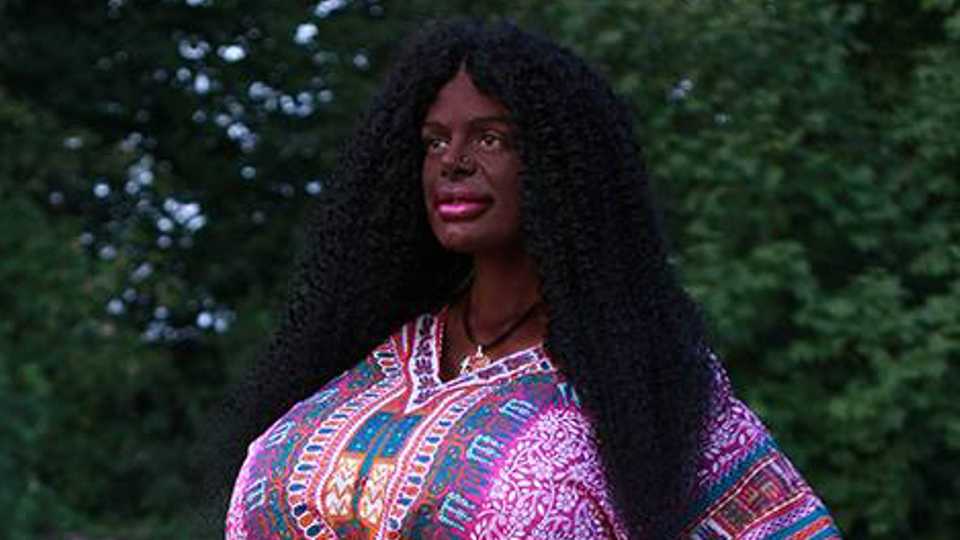
Gender: women